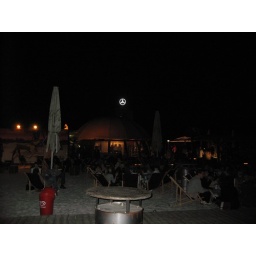
it's a bar on top of a downtown department store that's covered in sand and palm trees. pretty cool.